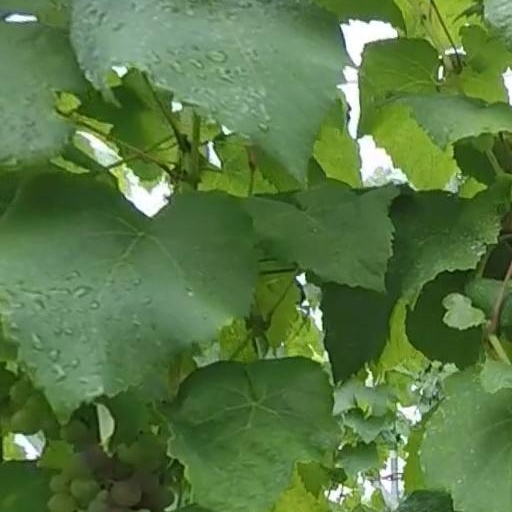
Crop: grape